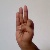
The image shows a hand gesture representing the letter 'F' in Indian Sign Language.